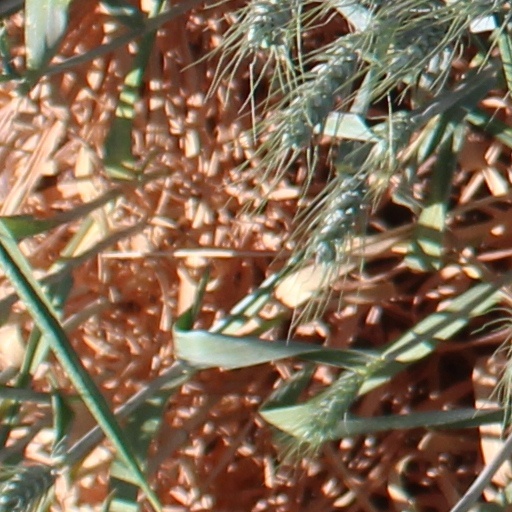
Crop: wheat